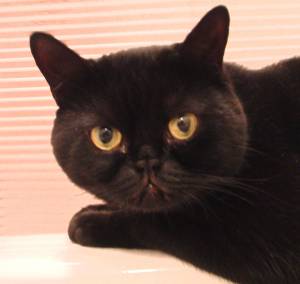
Animal: cat
Breed: bombay